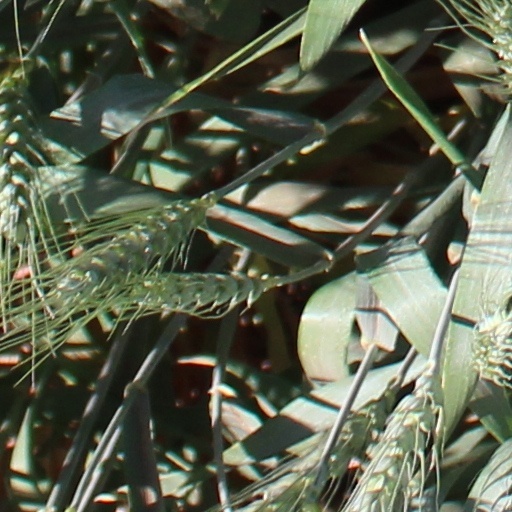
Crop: wheat